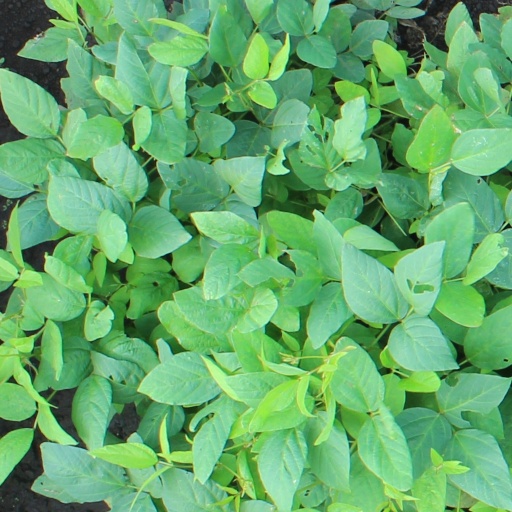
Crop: soybean